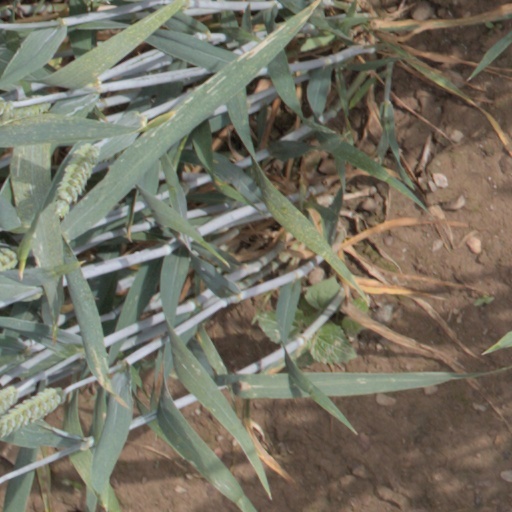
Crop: wheat